Nicolás Furtado

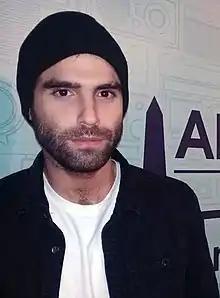
Furtado in 2019

Nicolás Furtado Alonzo (born 6 February 1988) is a Uruguayan actor. He is best known for his leading role in the crime drama "El Marginal" (2016–2022), as well as for his appearances in other series such as "Porque te quiero así" (2012), "Somos familia" (2014), "Educando a Nina" (2016) and "Bandidos" (2024–present).